Yellow cab

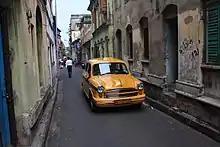
A yellow taxi in Kolkata

Yellow cabs are the focus of the films "The Yellow Cab Man" (1950) starring Red Skelton and the acclaimed "Taxi Driver" (1976) starring Robert De Niro.